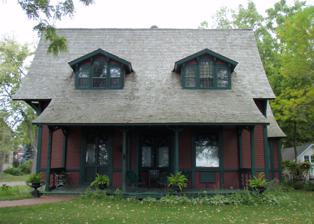
Building: Charles P. Noyes Cottage
Country: United States of America
Year built: 1879
Historic house in Minnesota, United States United States historic place Charles P. Noyes Cottage U.S. National Register of Historic Places The front of the house facing White Bear Lake Show map of Minnesota Show map of the United States Location 4735 Lake Avenue White Bear Lake, Minnesota Coordinates 45°5′6″N 93°0′11″W / 45.08500°N 93.00306°W / 45.08500; -93.00306 Built 1879 Architectural style Stick/Eastlake NRHP reference No. 76001070 Added to NRHP December 12, 1976 The Charles P. Noyes Cottage (also known as the Fillebrown House ) was a summer home of Saint Paul pharmacist , Charles P. Noyes , who came to St. Paul in 1868. The cottage is listed on the National Register of Historic Places . Description and history A sign outside the cottage cites it as being a rare example of American Picturesque architecture, dating back to the late 19th century when White Bear Lake was a resort town with large colonnaded hotels and fine summer homes along the lake. The house was owned by the Fillebrown family for most of its years as a residence, and was donated to the White Bear Lake Area Historical Society in 1978. The house is open for tours and special events. References